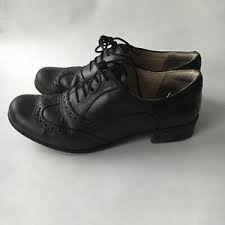
Label: Boat